2012 Critérium du Dauphiné

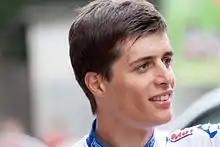
rider Arthur Vichot, pictured before the prologue of the race, soloed away from his breakaway companions with remaining of the stage and pulled clear to an eventual stage-winning margin of 26 seconds.

A total of ten riders went clear, and quickly gathered a five-minute lead over the rest of the field. At the foot of "Le Grand Colombier", another seven riders formed a chase group on the road ahead of the peloton, which was later reduced to just Christophe Kern and Brice Feillu, after Kern had upped the pace in the group. At this point, Kern's team-mate Kévin Reza was dropped from the lead group, and the peloton itself had been slimmed to around fifty riders, with Sylvain Chavanel and David Millar – both in the top ten of the general classification overnight – along with 's Alexander Vinokourov among those that did not feature within the peloton. On the descent from the climb, a group of riders including Cadel Evans, George Hincapie and Tejay van Garderen broke out from the peloton, in the hope of pulling Evans nearer the overall lead of 's Bradley Wiggins, following his time loss the previous day in the individual time trial.